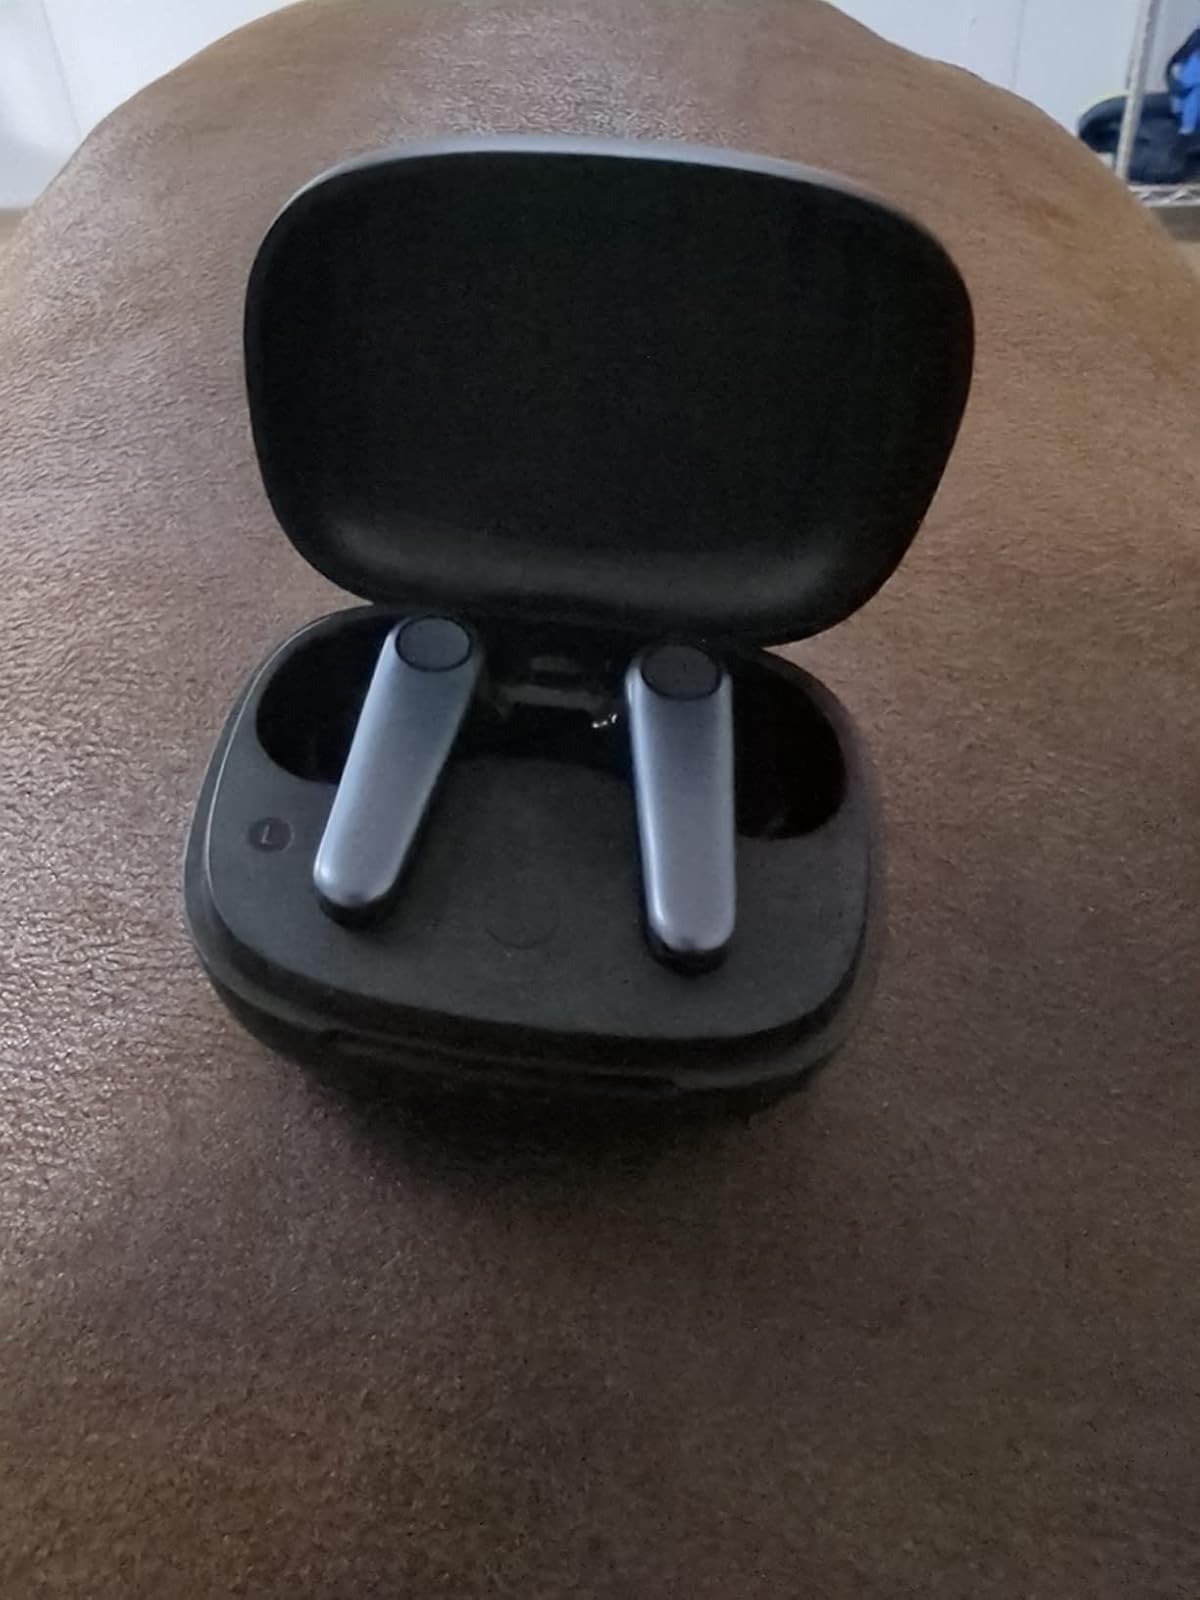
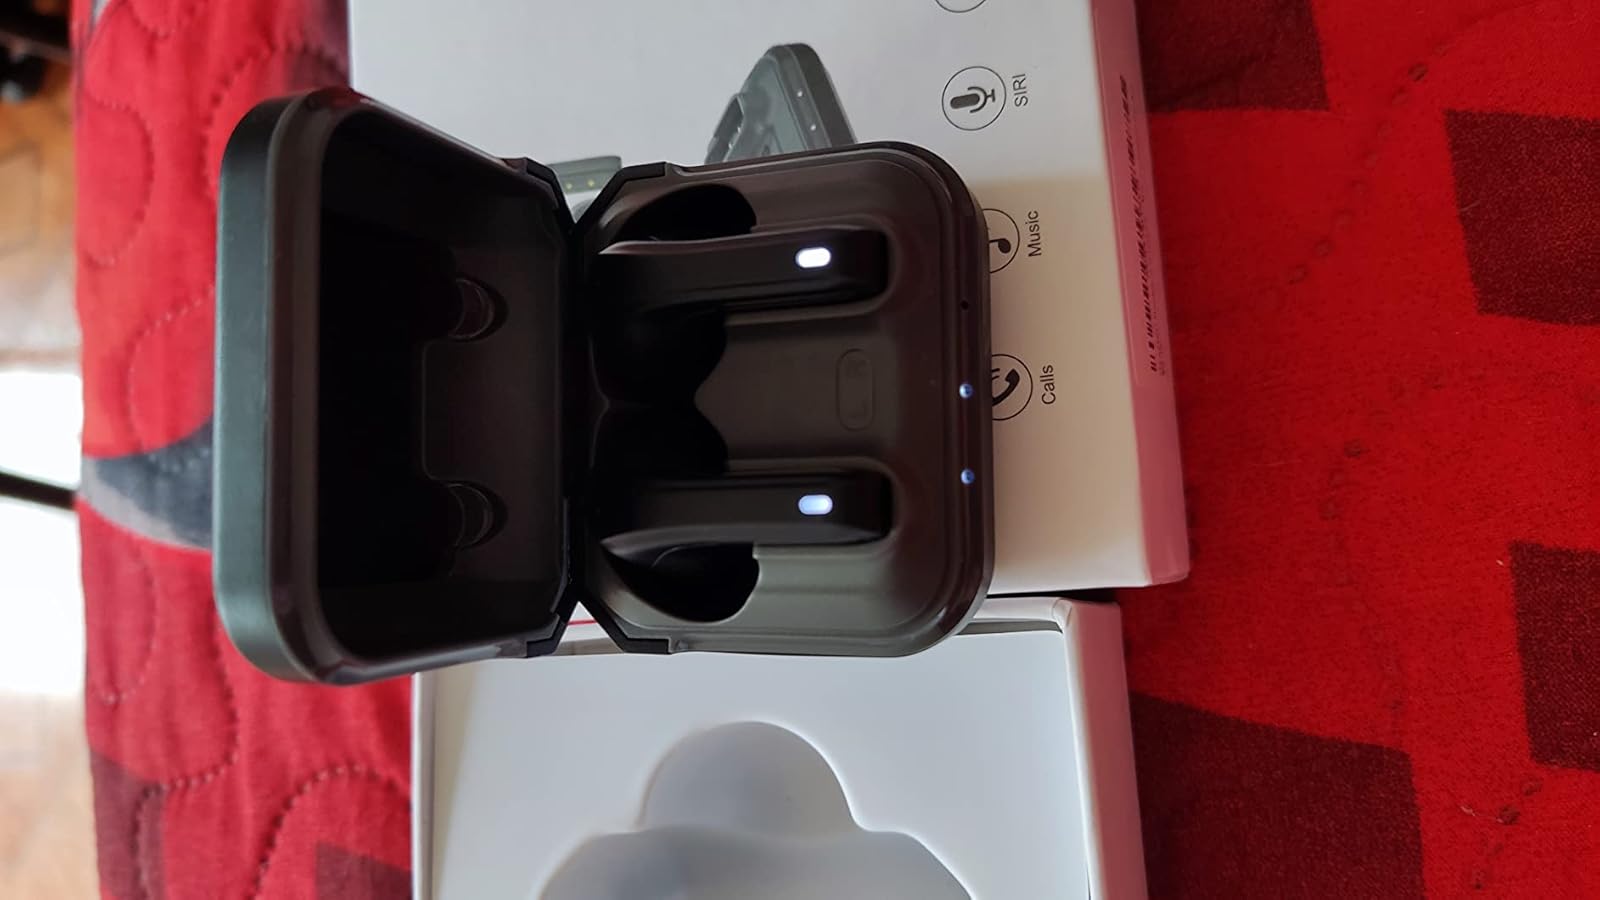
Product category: earbuds
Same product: no